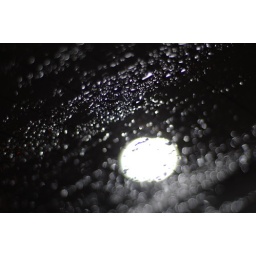
In the carpark in the car under the rain, black and white version